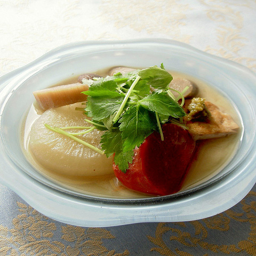
White bowl containing a desert, strawberry, and other confections, mint topped.
a close up of a bowl of food on a table
A glass plate filled with colorful food items
A plate with different vegetables and broth on it.
A white bowl with broth covered vegetables on top of a table..